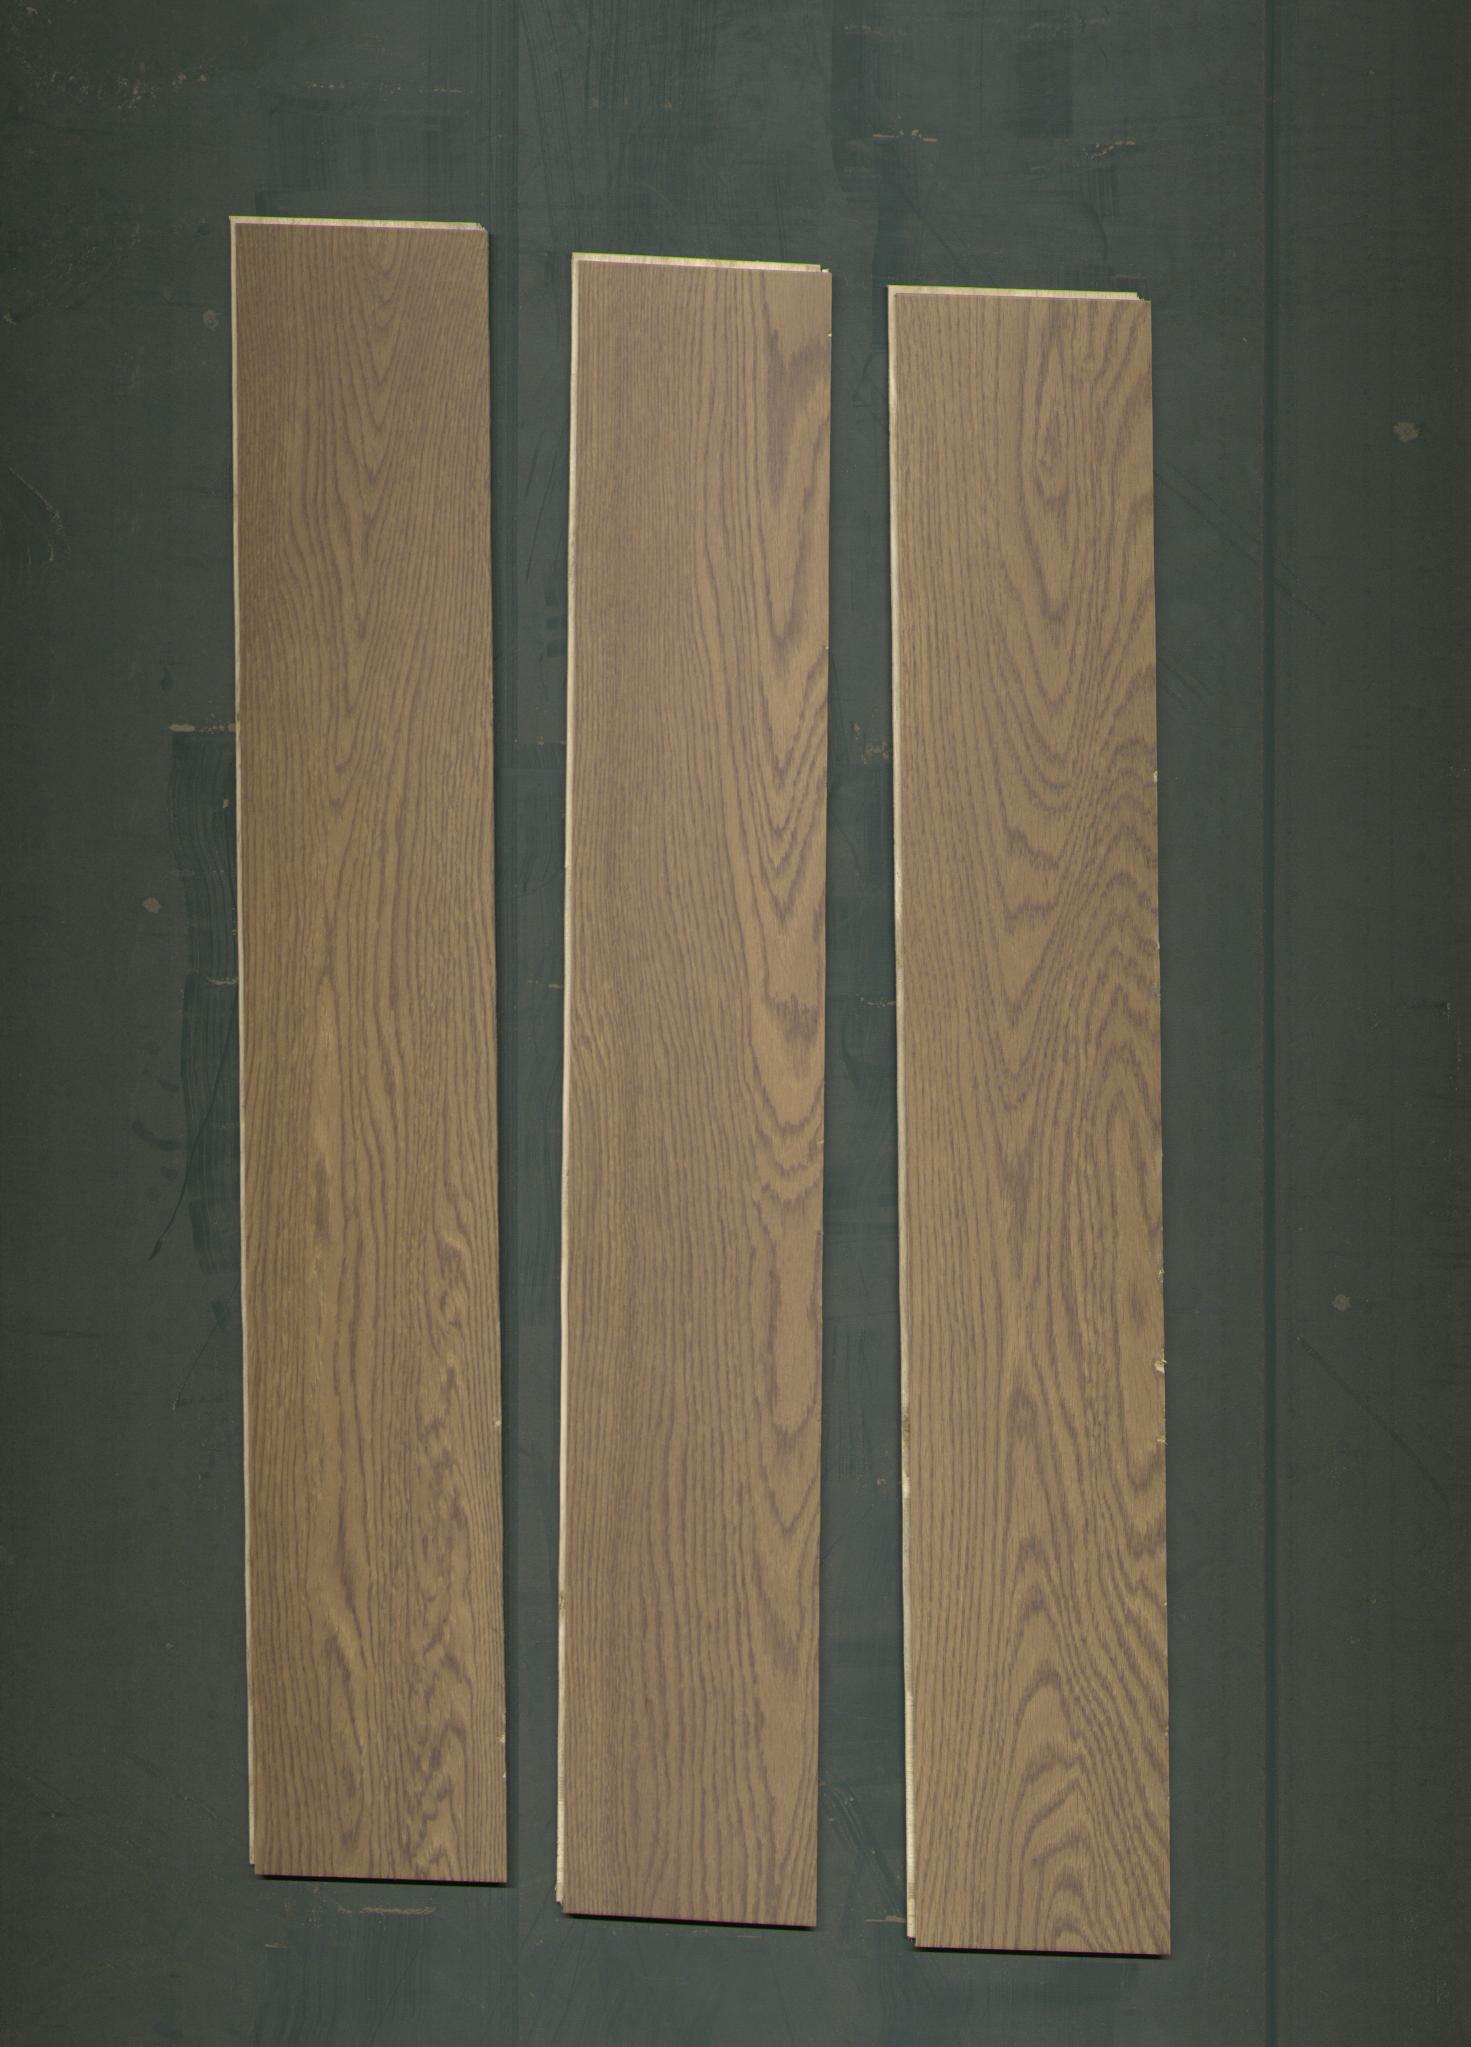
Label: mixers